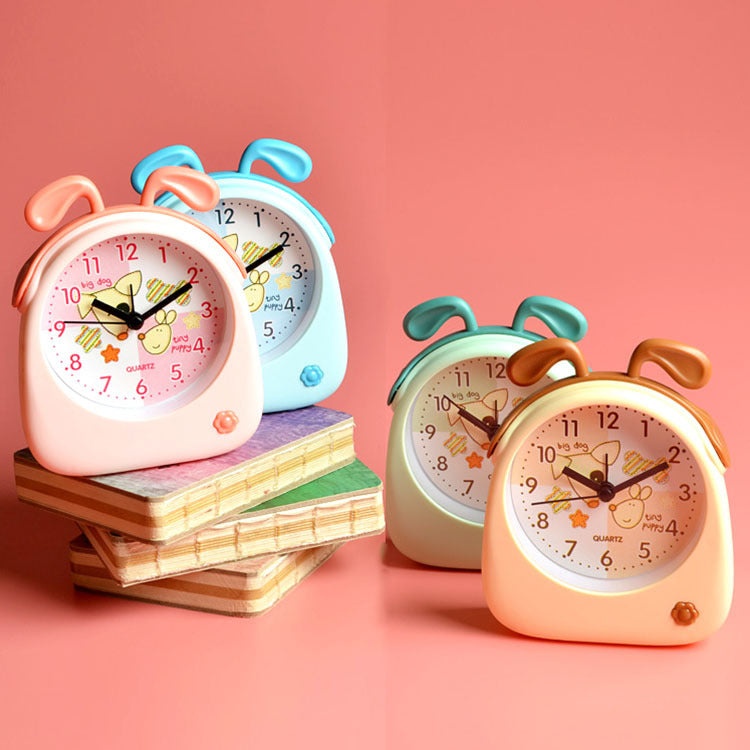
Cute Cartoon Antler Animal Alarm Clock for Kids & Students
🦌 Add a splash of color and fun to your child’s bedside with this Cartoon Animal Alarm Clock featuring adorable antlers! Perfect for kids and students, this candy-colored clock is both a cute decoration and a reliable wake-up buddy. 🍬⏰ With its loud alarm and easy-to-read dial, mornings become playful and punctual. The charming design brightens up study desks, bedrooms, or living rooms — making it a great gift for birthdays or school success! 🎁🎉 ✨ Features: Vibrant candy colors & antler design 🍭 Clear analog display – easy for kids to read 🕒 Loud alarm for heavy sleepers 🔔 Perfect decorative & functional desk clock 🖥️ Ideal for children, students & gift-giving 🎈 Bring joy and punctuality to every morning! Shop this cute animal alarm clock now on Tudoholic and brighten up your space with personality! 🌟🦌
Brand: BizMart Nepal
Category: Home & Garden > Decor > Clocks > Alarm Clocks